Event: Nepal Earthquake
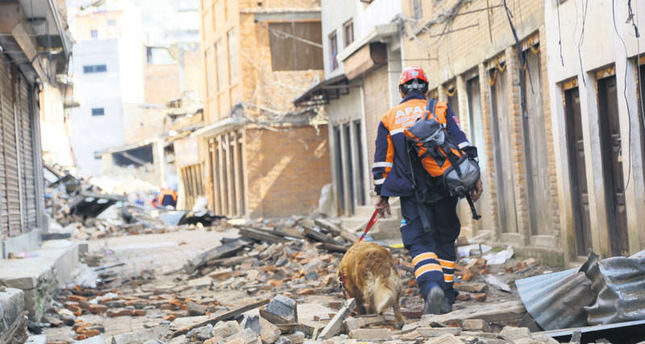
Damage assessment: damage